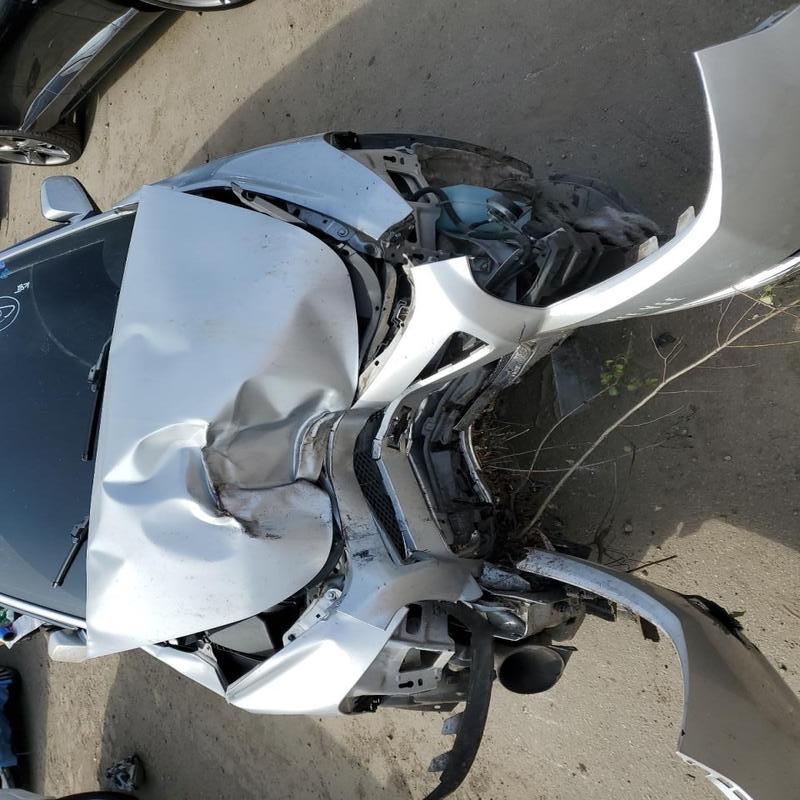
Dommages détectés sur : plaque d'immatriculation avant, pare-choc avant, feu avant droit, feu avant gauche, capot, aile avant droite, aile avant gauche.
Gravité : majeur